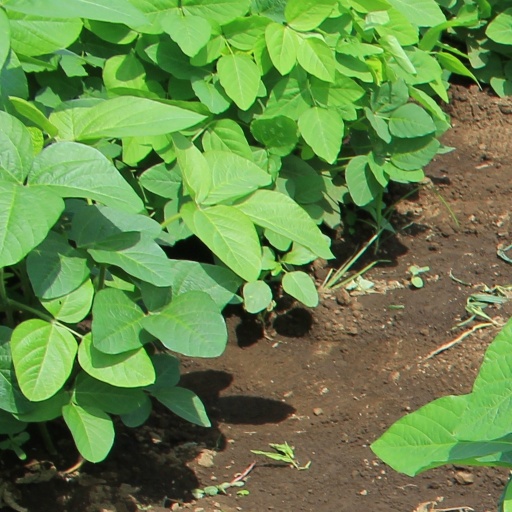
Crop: soybean